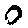
Label: 0